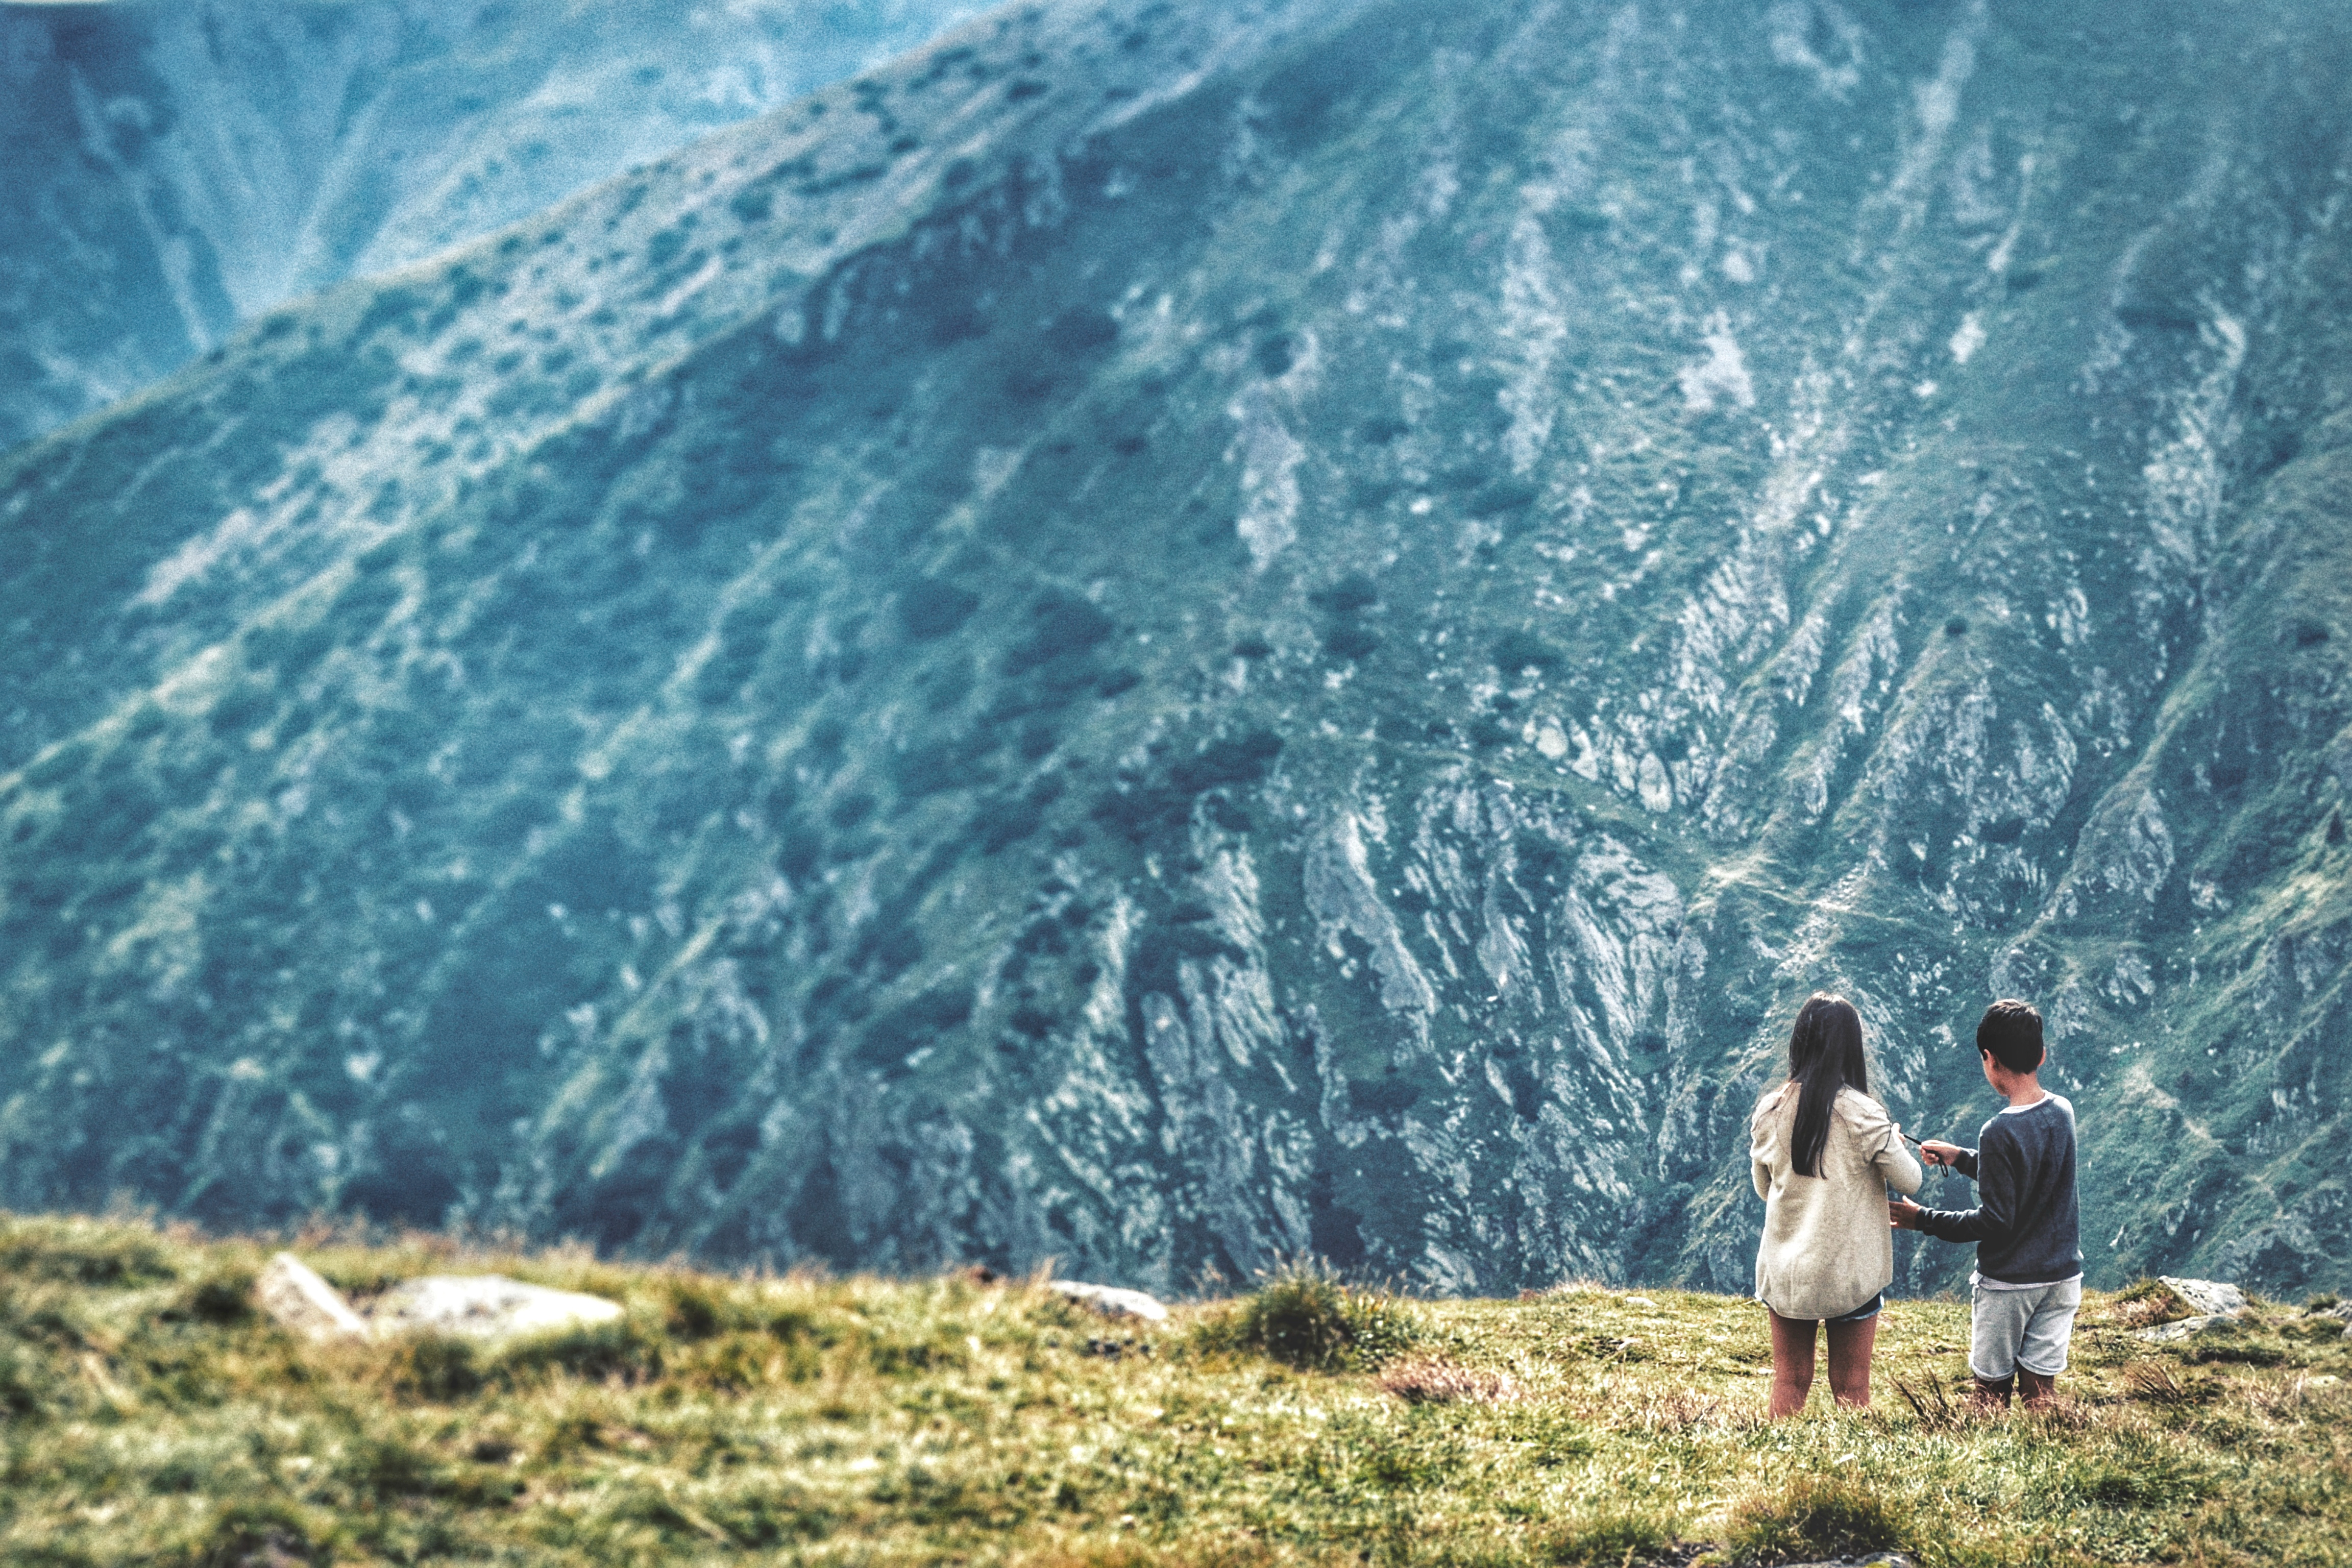
sea, nature, grass, mountain, people, sunlight, couple